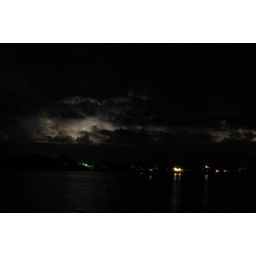
Lightning over white sound green turtle